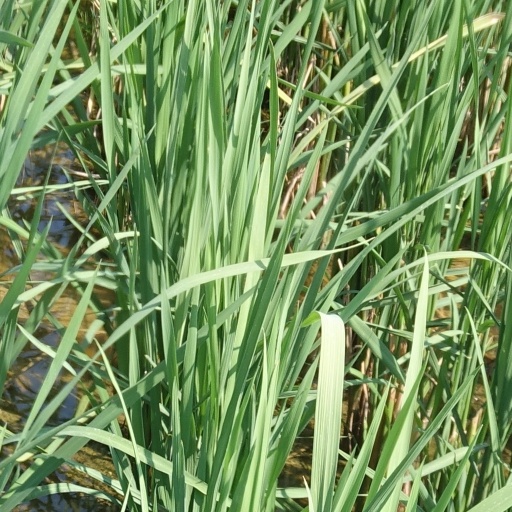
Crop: rice